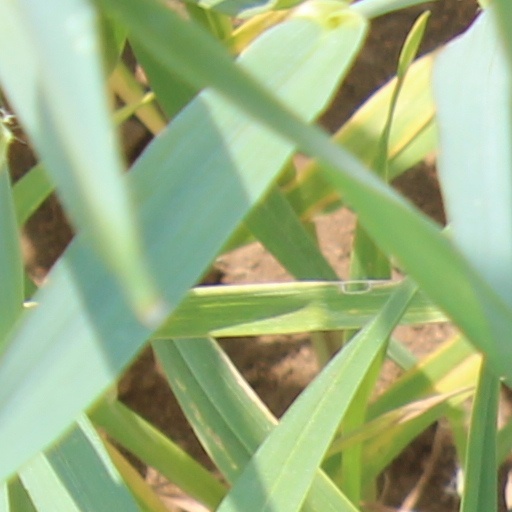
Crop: wheat